Bob Sweeney (actor and director)

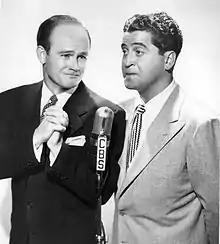
Sweeney with Hal March (right) in 1946

Bob Sweeney (October 19, 1918 – June 7, 1992) was an American actor, director and producer of radio, television and film.